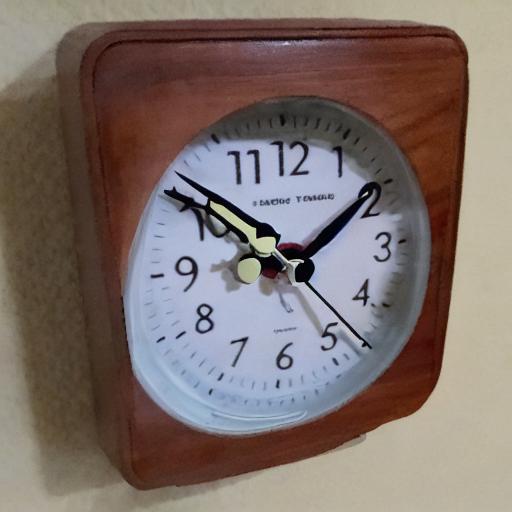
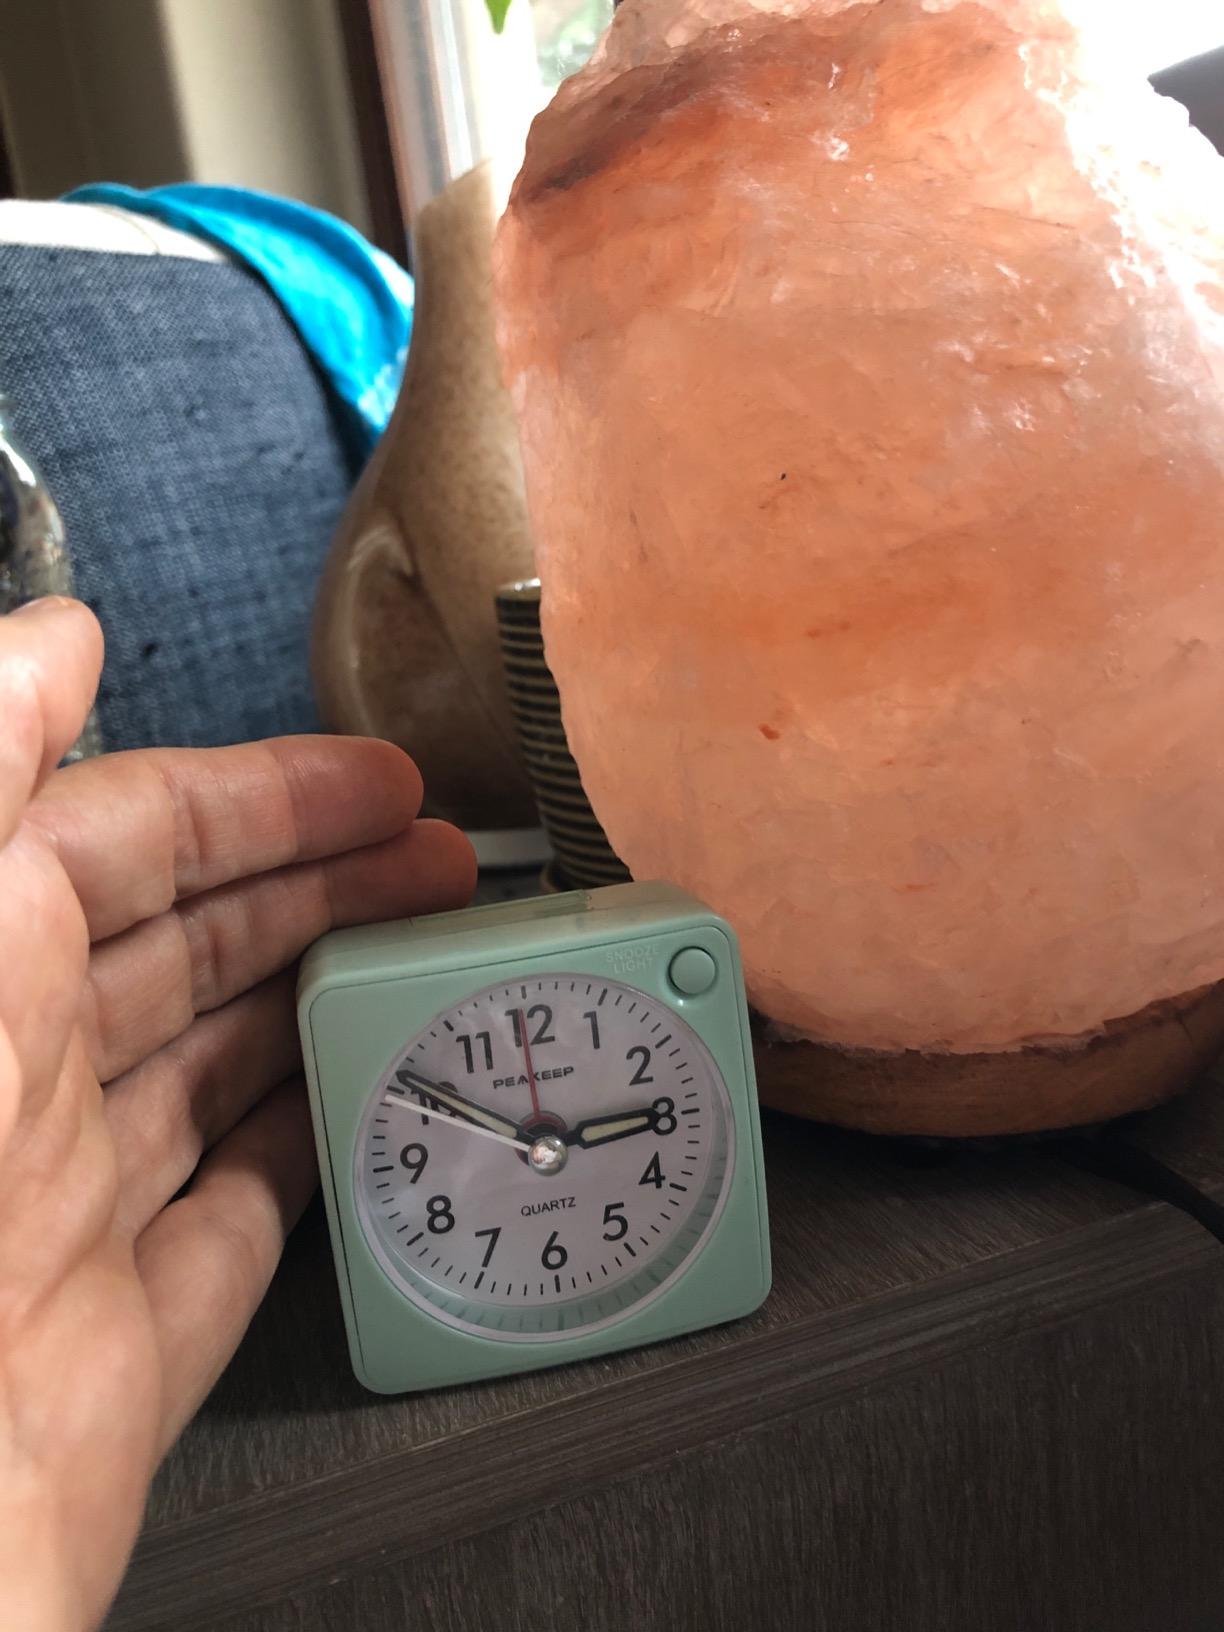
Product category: clock
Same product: no